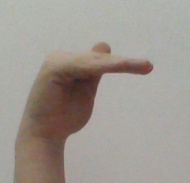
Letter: khaa